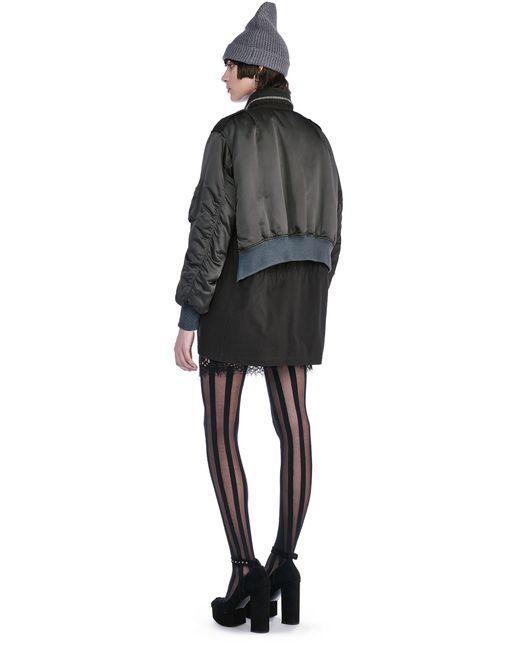
Graue Bomberjacke mit langen Ärmeln für Damen